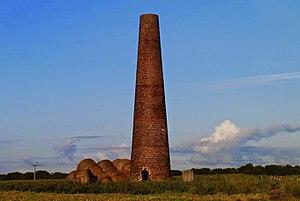
Cette pyramide située sur le sommet du département Pas-de-Calais, servait jadis de sémaphore. Elle est présente Rue de la Pyramide, 62850 Alquines.
Alquines est une commune française située dans le département du Pas-de-Calais en région Hauts-de-France. Elle fait partie du parc naturel régional des Caps et Marais d'Opale.